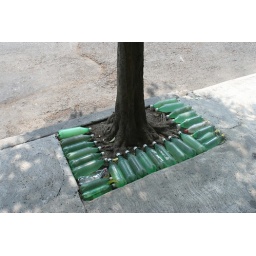
car washers keep their water around trees or as jrgoo below has suggested to prevent dogs from peeing there..